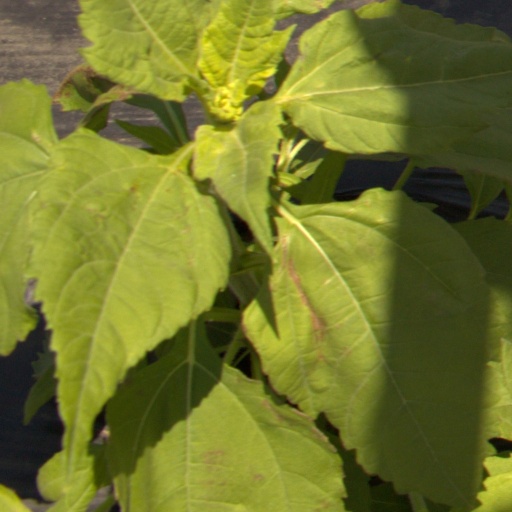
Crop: Jerusalem artichoke